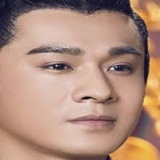
diễn viên Kiều Chấn Vũ